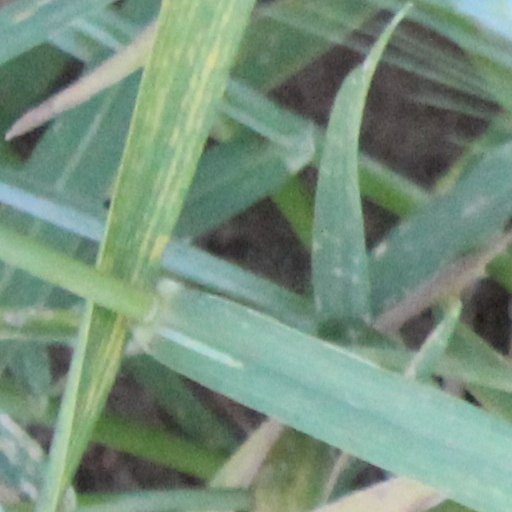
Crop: wheat